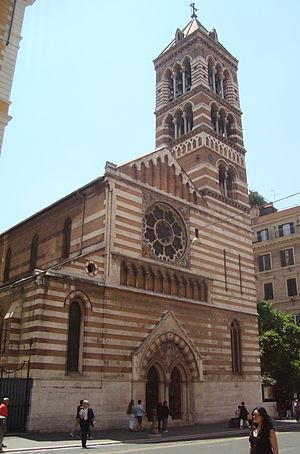
L'église San Paolo dentro le Mura est une église romaine de culte anglican située dans le rione de Castro Pretorio sur la via Nazionale.